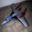
Label: airplane